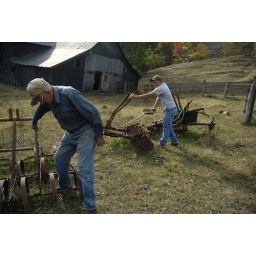
Morris Martin, 80, and his grandson, Dutch Martin, 15, of Junction City Ky.,inspect the old farming equipment in the cow field